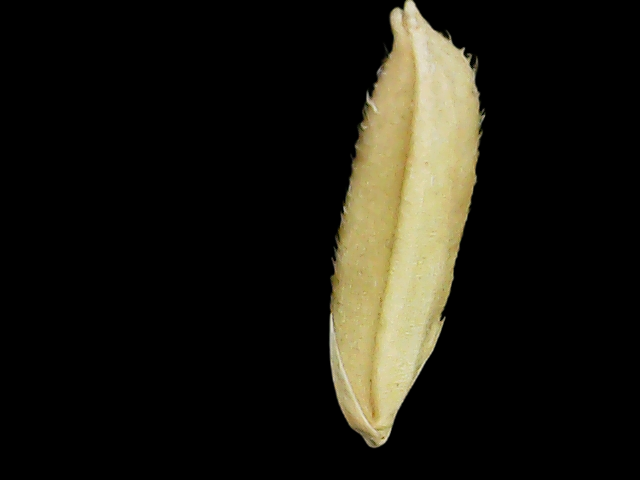
Rice variety: Binadhan11